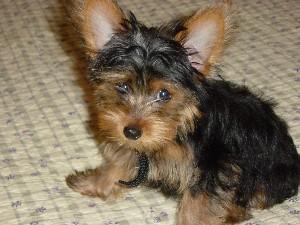
Breed: yorkshire terrier